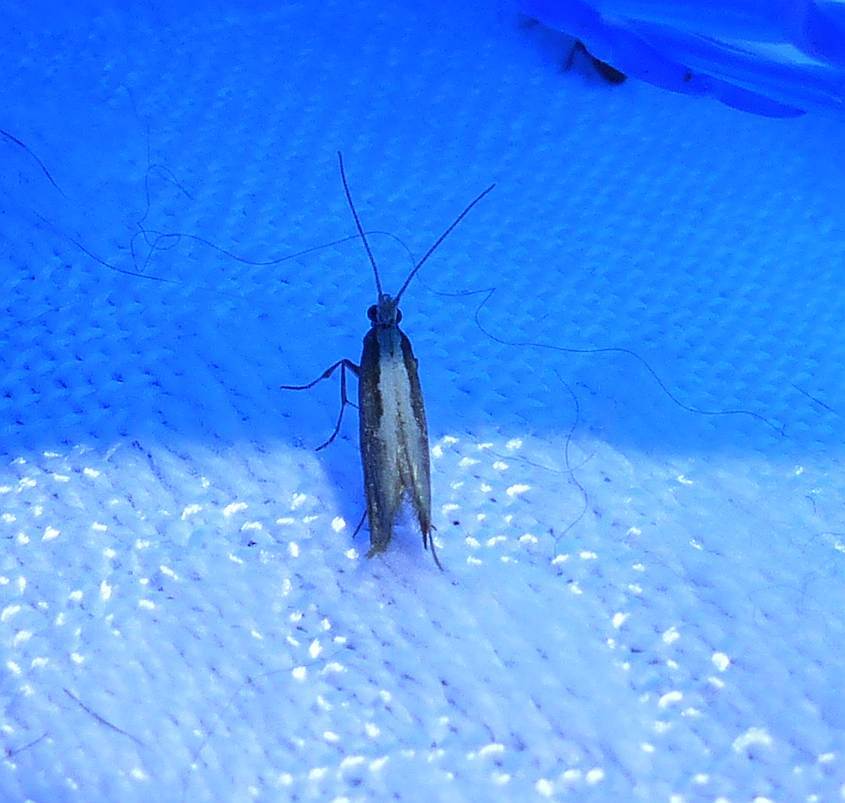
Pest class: diamondback_moth